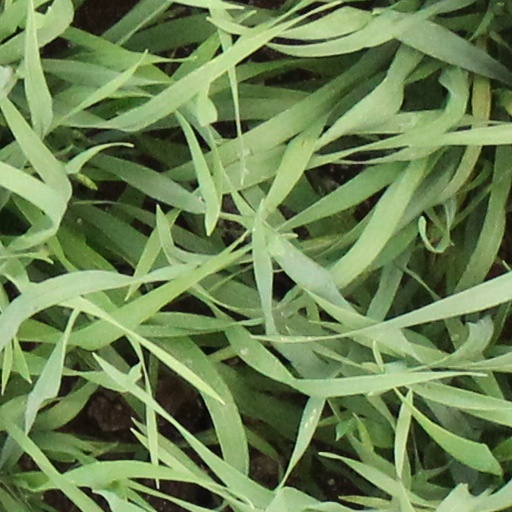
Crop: wheat